John Darras

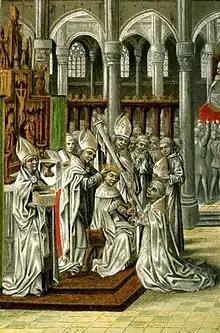
Coronation of Henry IV.

Joan Corbet's brother, Sir Roger, was preoccupied with family disputes over property, many of which involved Joan. Darras inevitably took his wife's side, sometimes bringing him into disrepute with the king and his government.